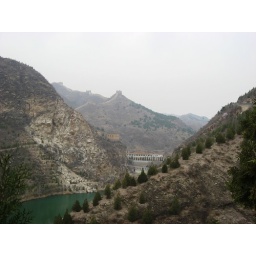
De Chinese Muur slingert zich door de bergen in het noorden van China.